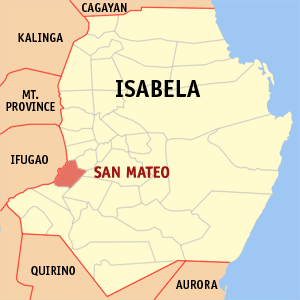
San Mateo est une municipalité de la province d'Isabela, aux Philippines.